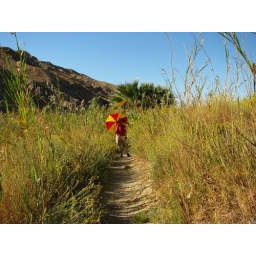
Tall grass grows in the valley right after the oasis where the water seeps through